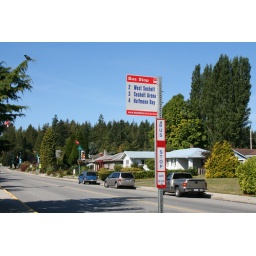
A bus stop sign in Sechelt's bus terminus.